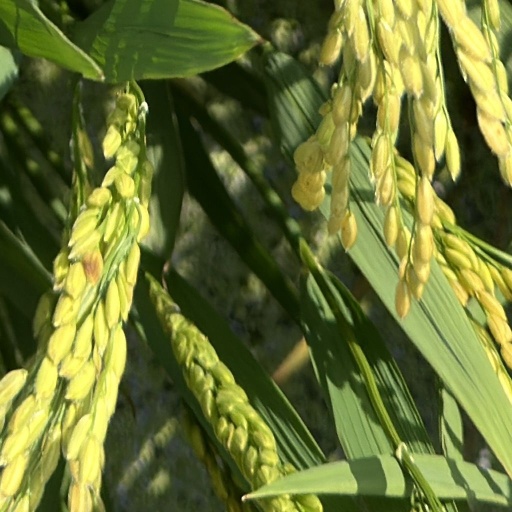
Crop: rice